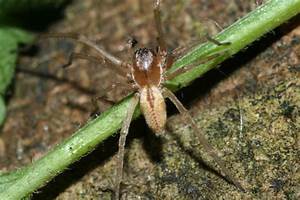
Label: ragno